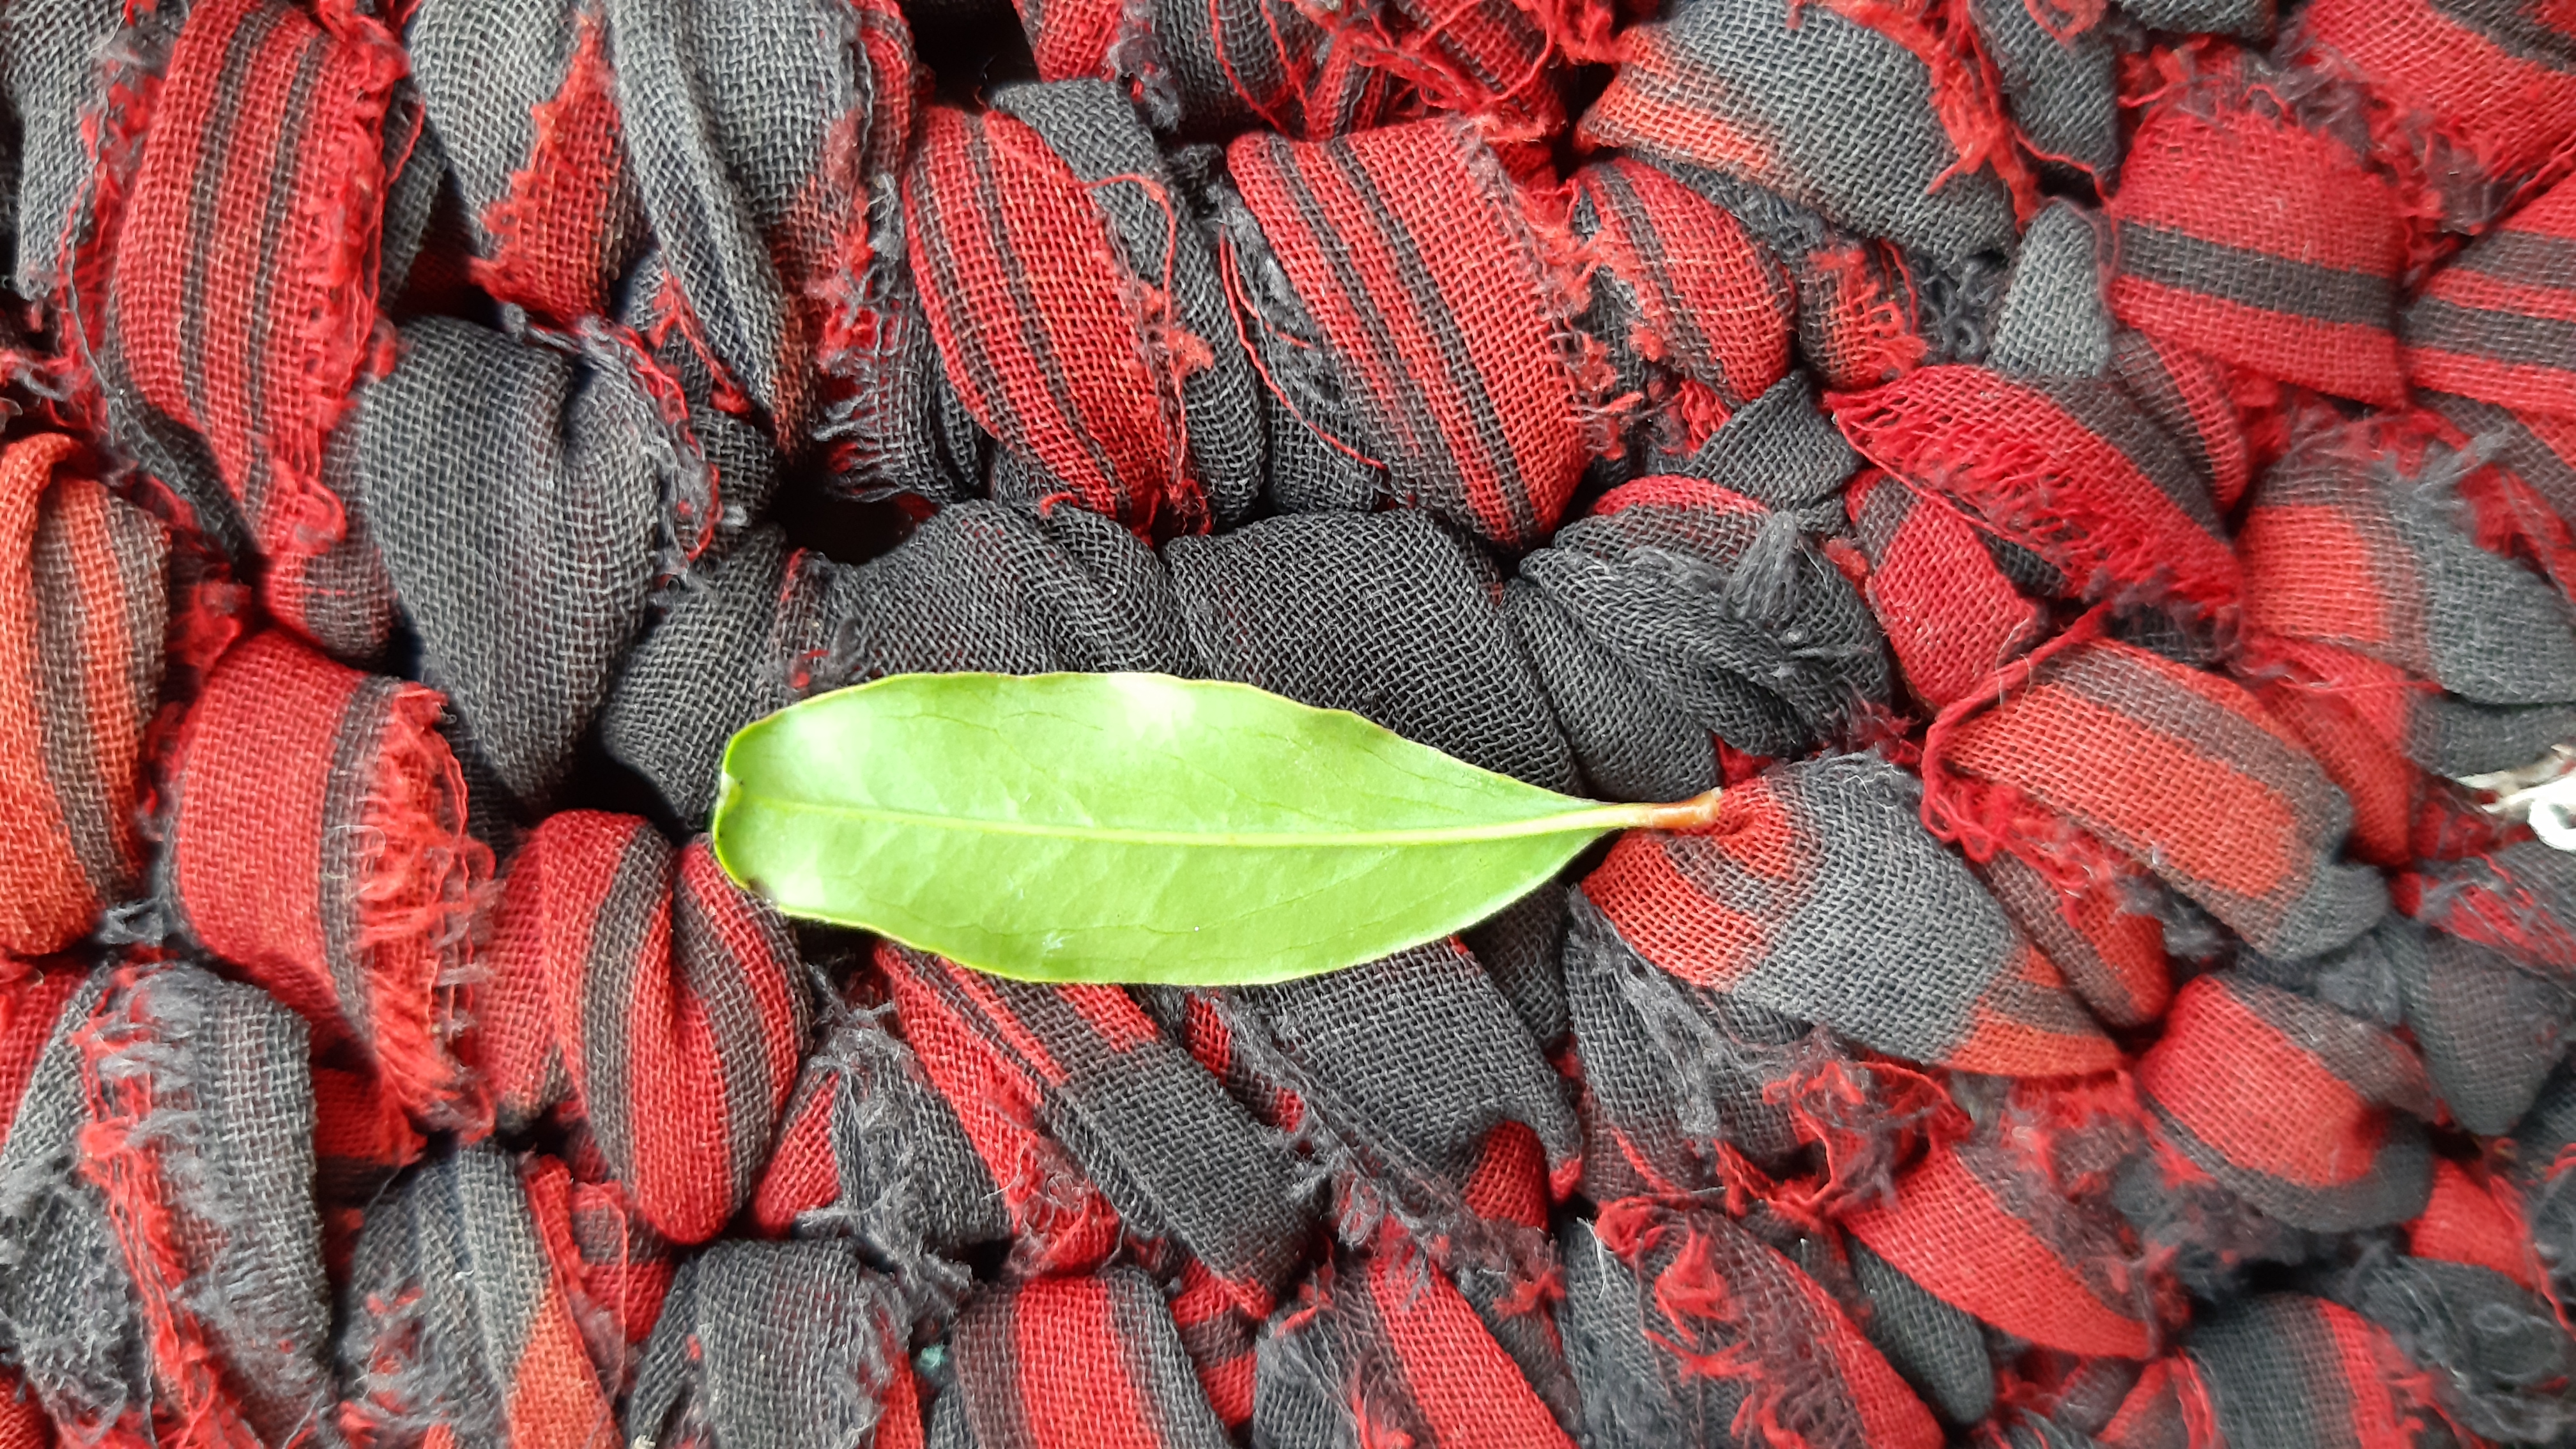
Plant: Pomoegranate